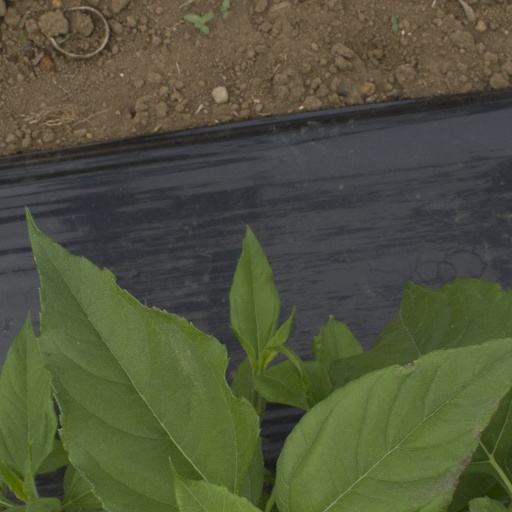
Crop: Jerusalem artichoke